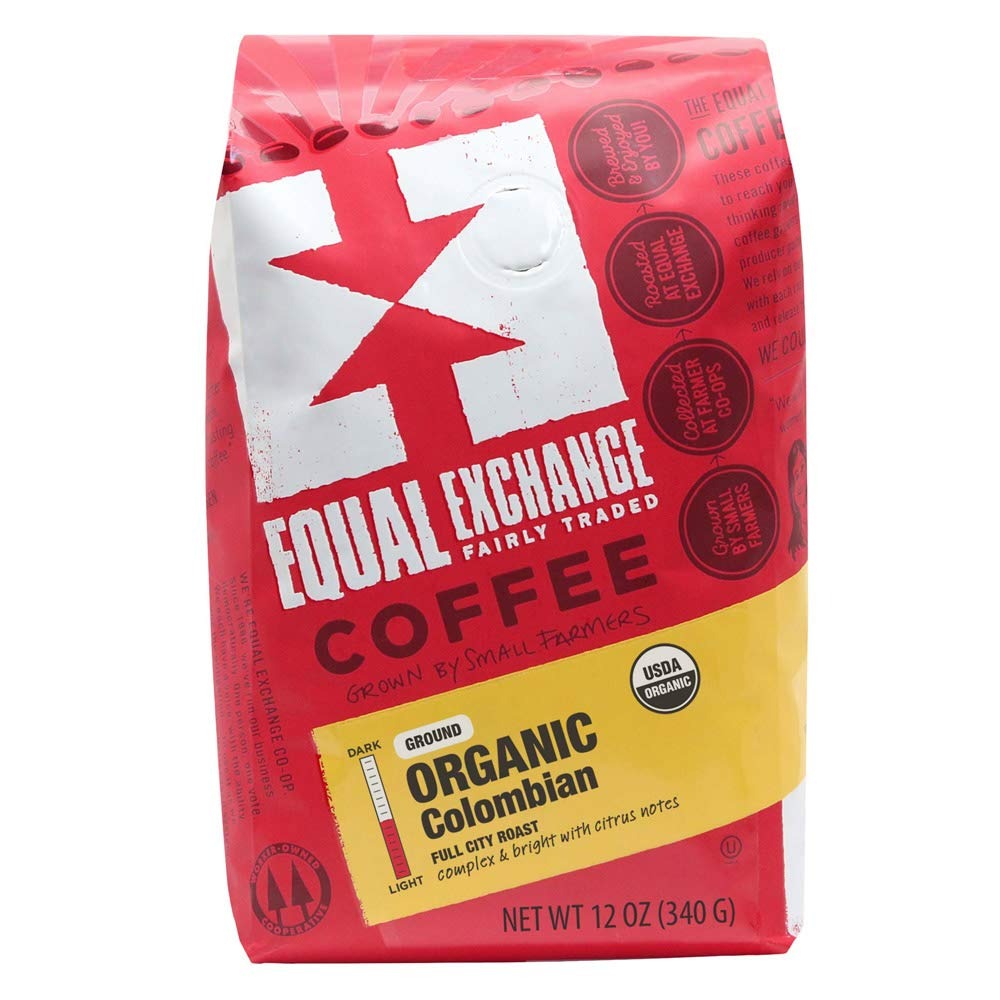
Item Name: Equal Exchange Organic Ground Coffee, Colombian Bag, 12 Ounce (Pack of 1)
Bullet Point 1: Contains 1 bag, 12 oz per bag (12 oz)
Bullet Point 2: TASTE: Organic Complex & Bright Colombian Ground Coffee with Refined Citrus Notes, Dried Fig, Sweet Chocolate, Spice, & Banana
Bullet Point 3: ROAST: Full City Roast Blend
Bullet Point 4: 100% Arabica Coffee Sustainably Grown by Small-Scale Farmer Cooperatives in Latin America, Africa & Asia
Bullet Point 5: 100% Fairly Traded Ingredients, Certified Organic by the USDA, Gourmet Quality, & Certified Kosher
Value: 12.0
Unit: Ounce

Price: 12.49